Nomadic pastoralism

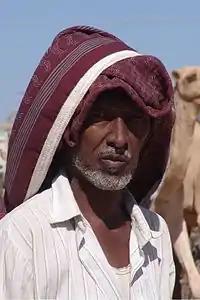
A camel trader in Hargeisa, Somaliland.

Often traditional nomadic groups settle into a regular seasonal pattern of transhumance. An example of a normal nomadic cycle in the northern hemisphere is: